Alberto Ablondi

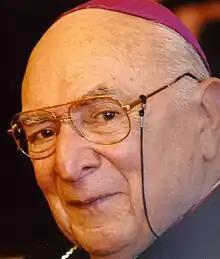

Alberto Ablondi (18 December 1924 – 21 August 2010) was the Catholic bishop of the Diocese of Livorno, Italy.